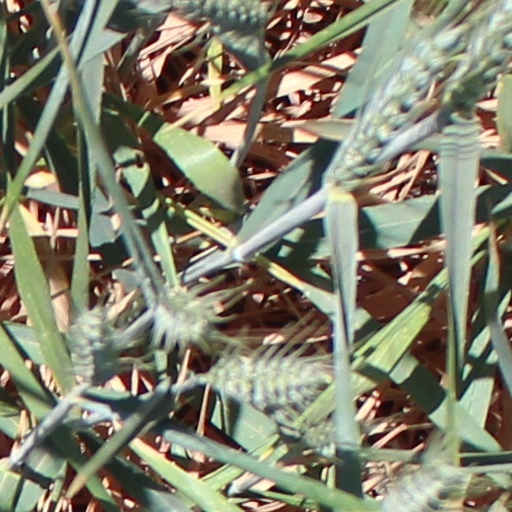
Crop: wheat